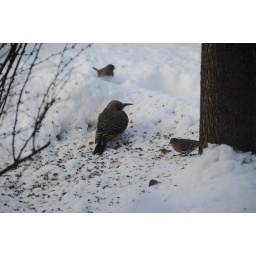
I need to identify the pink bird in this picture. I do think the bird is very pretty.